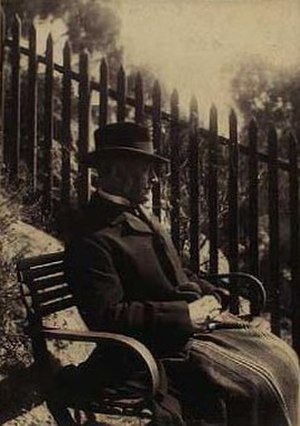
C.F. Tietgen / Andre indsatsområder
Tietgen i sine sidste år
Carl Frederik Tietgen var dansk bank- og industrimand, der opnåede titel af gehejmekonferensråd. Tietgen var ikke blot den ledende erhvervsmand i 1800-tallet, hvor han stod bag et utal af nye virksomheder, men hans energiske ledelse debatteres endnu i dag, hvor mange af hans selskaber desuden stadig eksisterer i bedste velgående. C.F. Tietgen var en af den danske industrielle revolutions store drivkræfter. Med udgangspunkt i Privatbanken var han med til at stifte en række af sin tids førende danske industrivirksomheder og institutioner, se listen nedenfor.